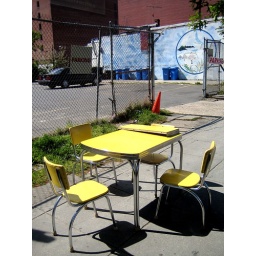
this was just sitting in the middle of the sidewalk